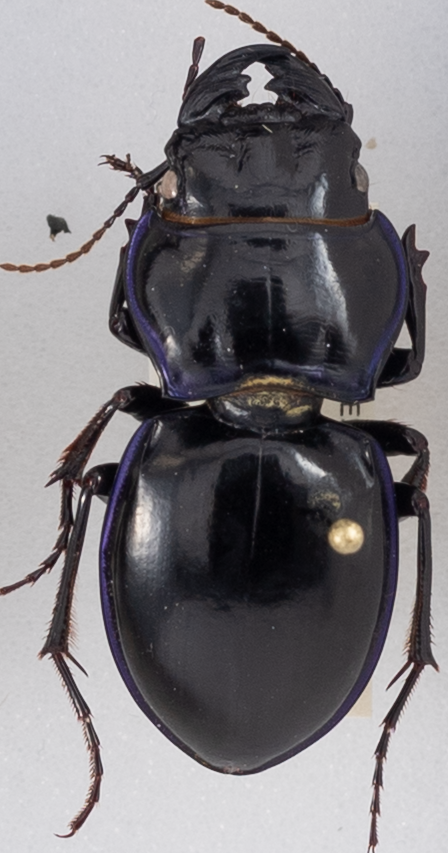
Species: Pasimachus punctulatus
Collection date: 2018-08-30
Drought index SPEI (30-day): -0.482
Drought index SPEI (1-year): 0.072
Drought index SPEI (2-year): -0.1